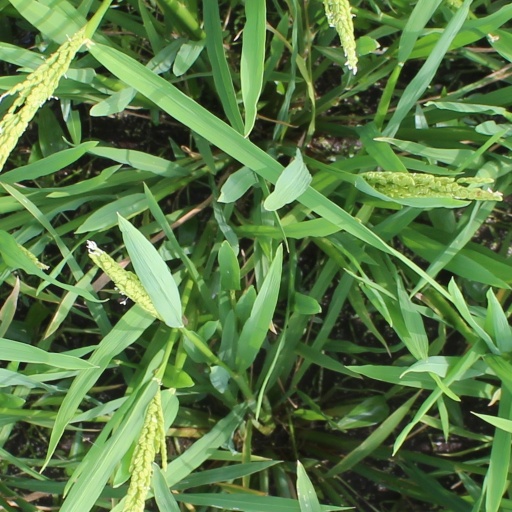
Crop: rice